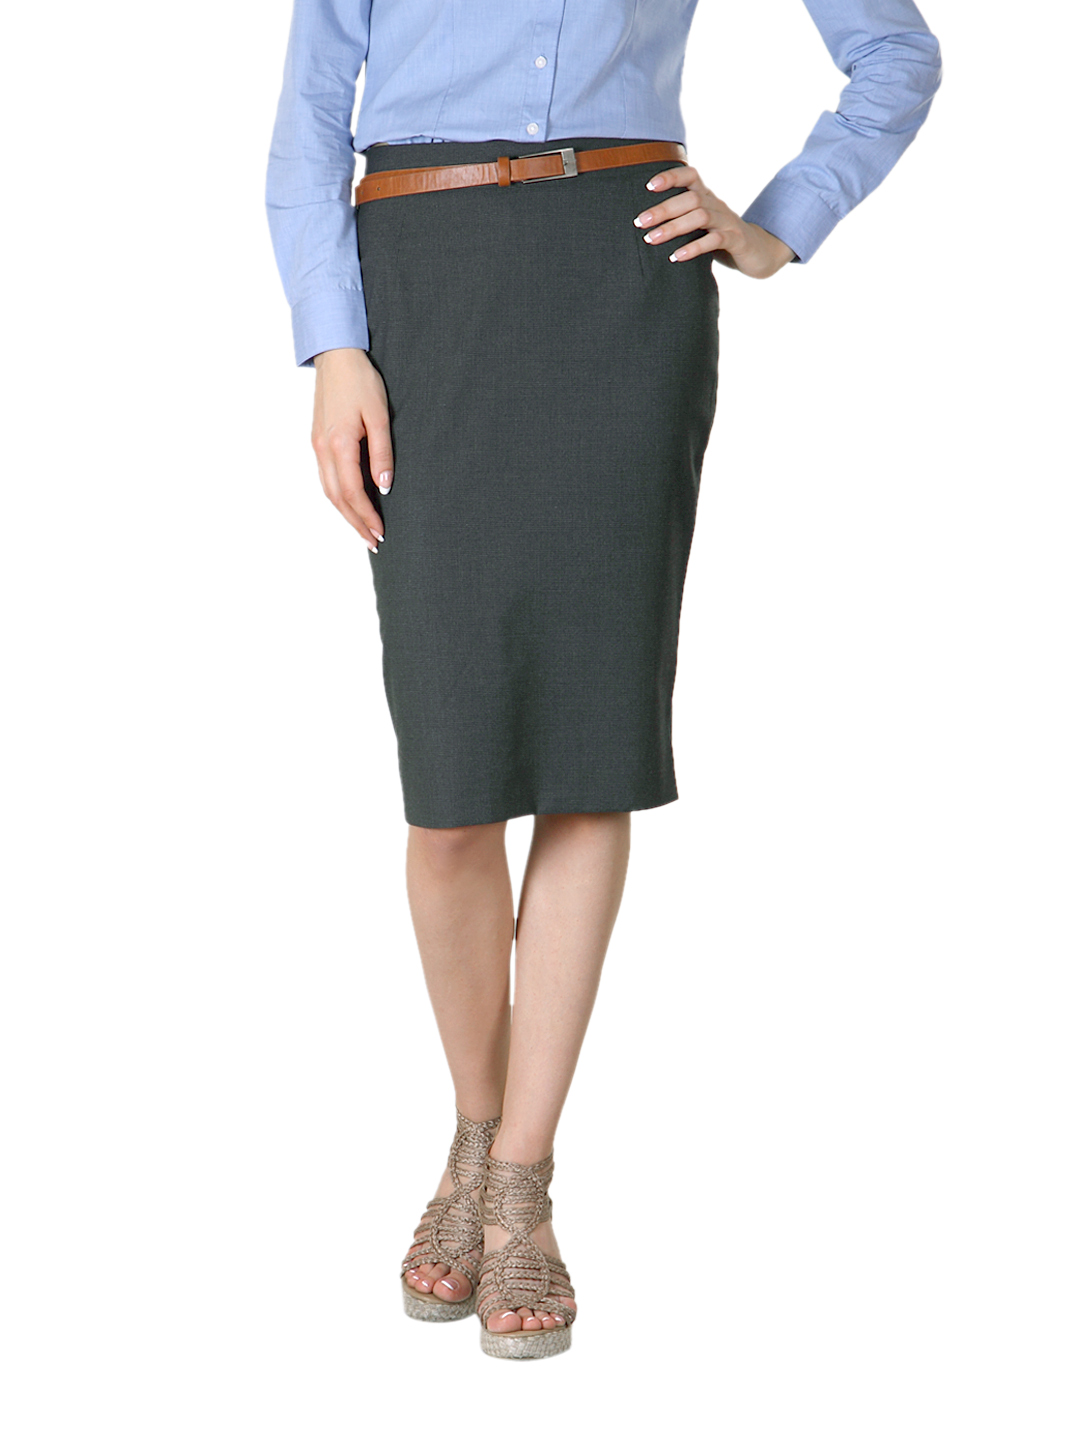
Arrow Woman Charcoal Skirt
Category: Apparel / Bottomwear / Skirts
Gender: Women
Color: Charcoal
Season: Summer 2012
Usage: Formal